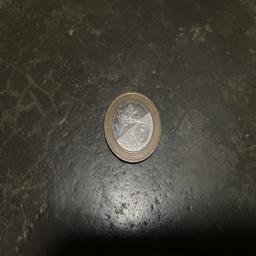
Label: 20_New_Back